Johann Heinrich Christian Friedrich Sturm

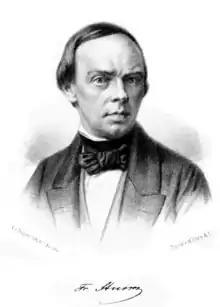

Johann Heinrich Christian Friedrich Sturm (6 February 1805 – 24 January 1862) was a German ornithologist and engraver. He was the son of Jacob Sturm and brother of Johann Wilhelm Sturm.